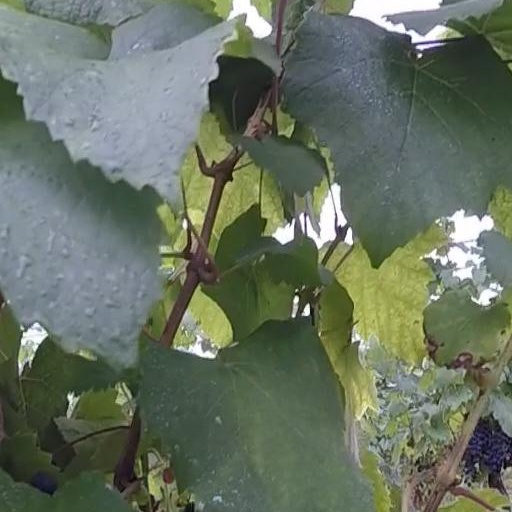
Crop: grape